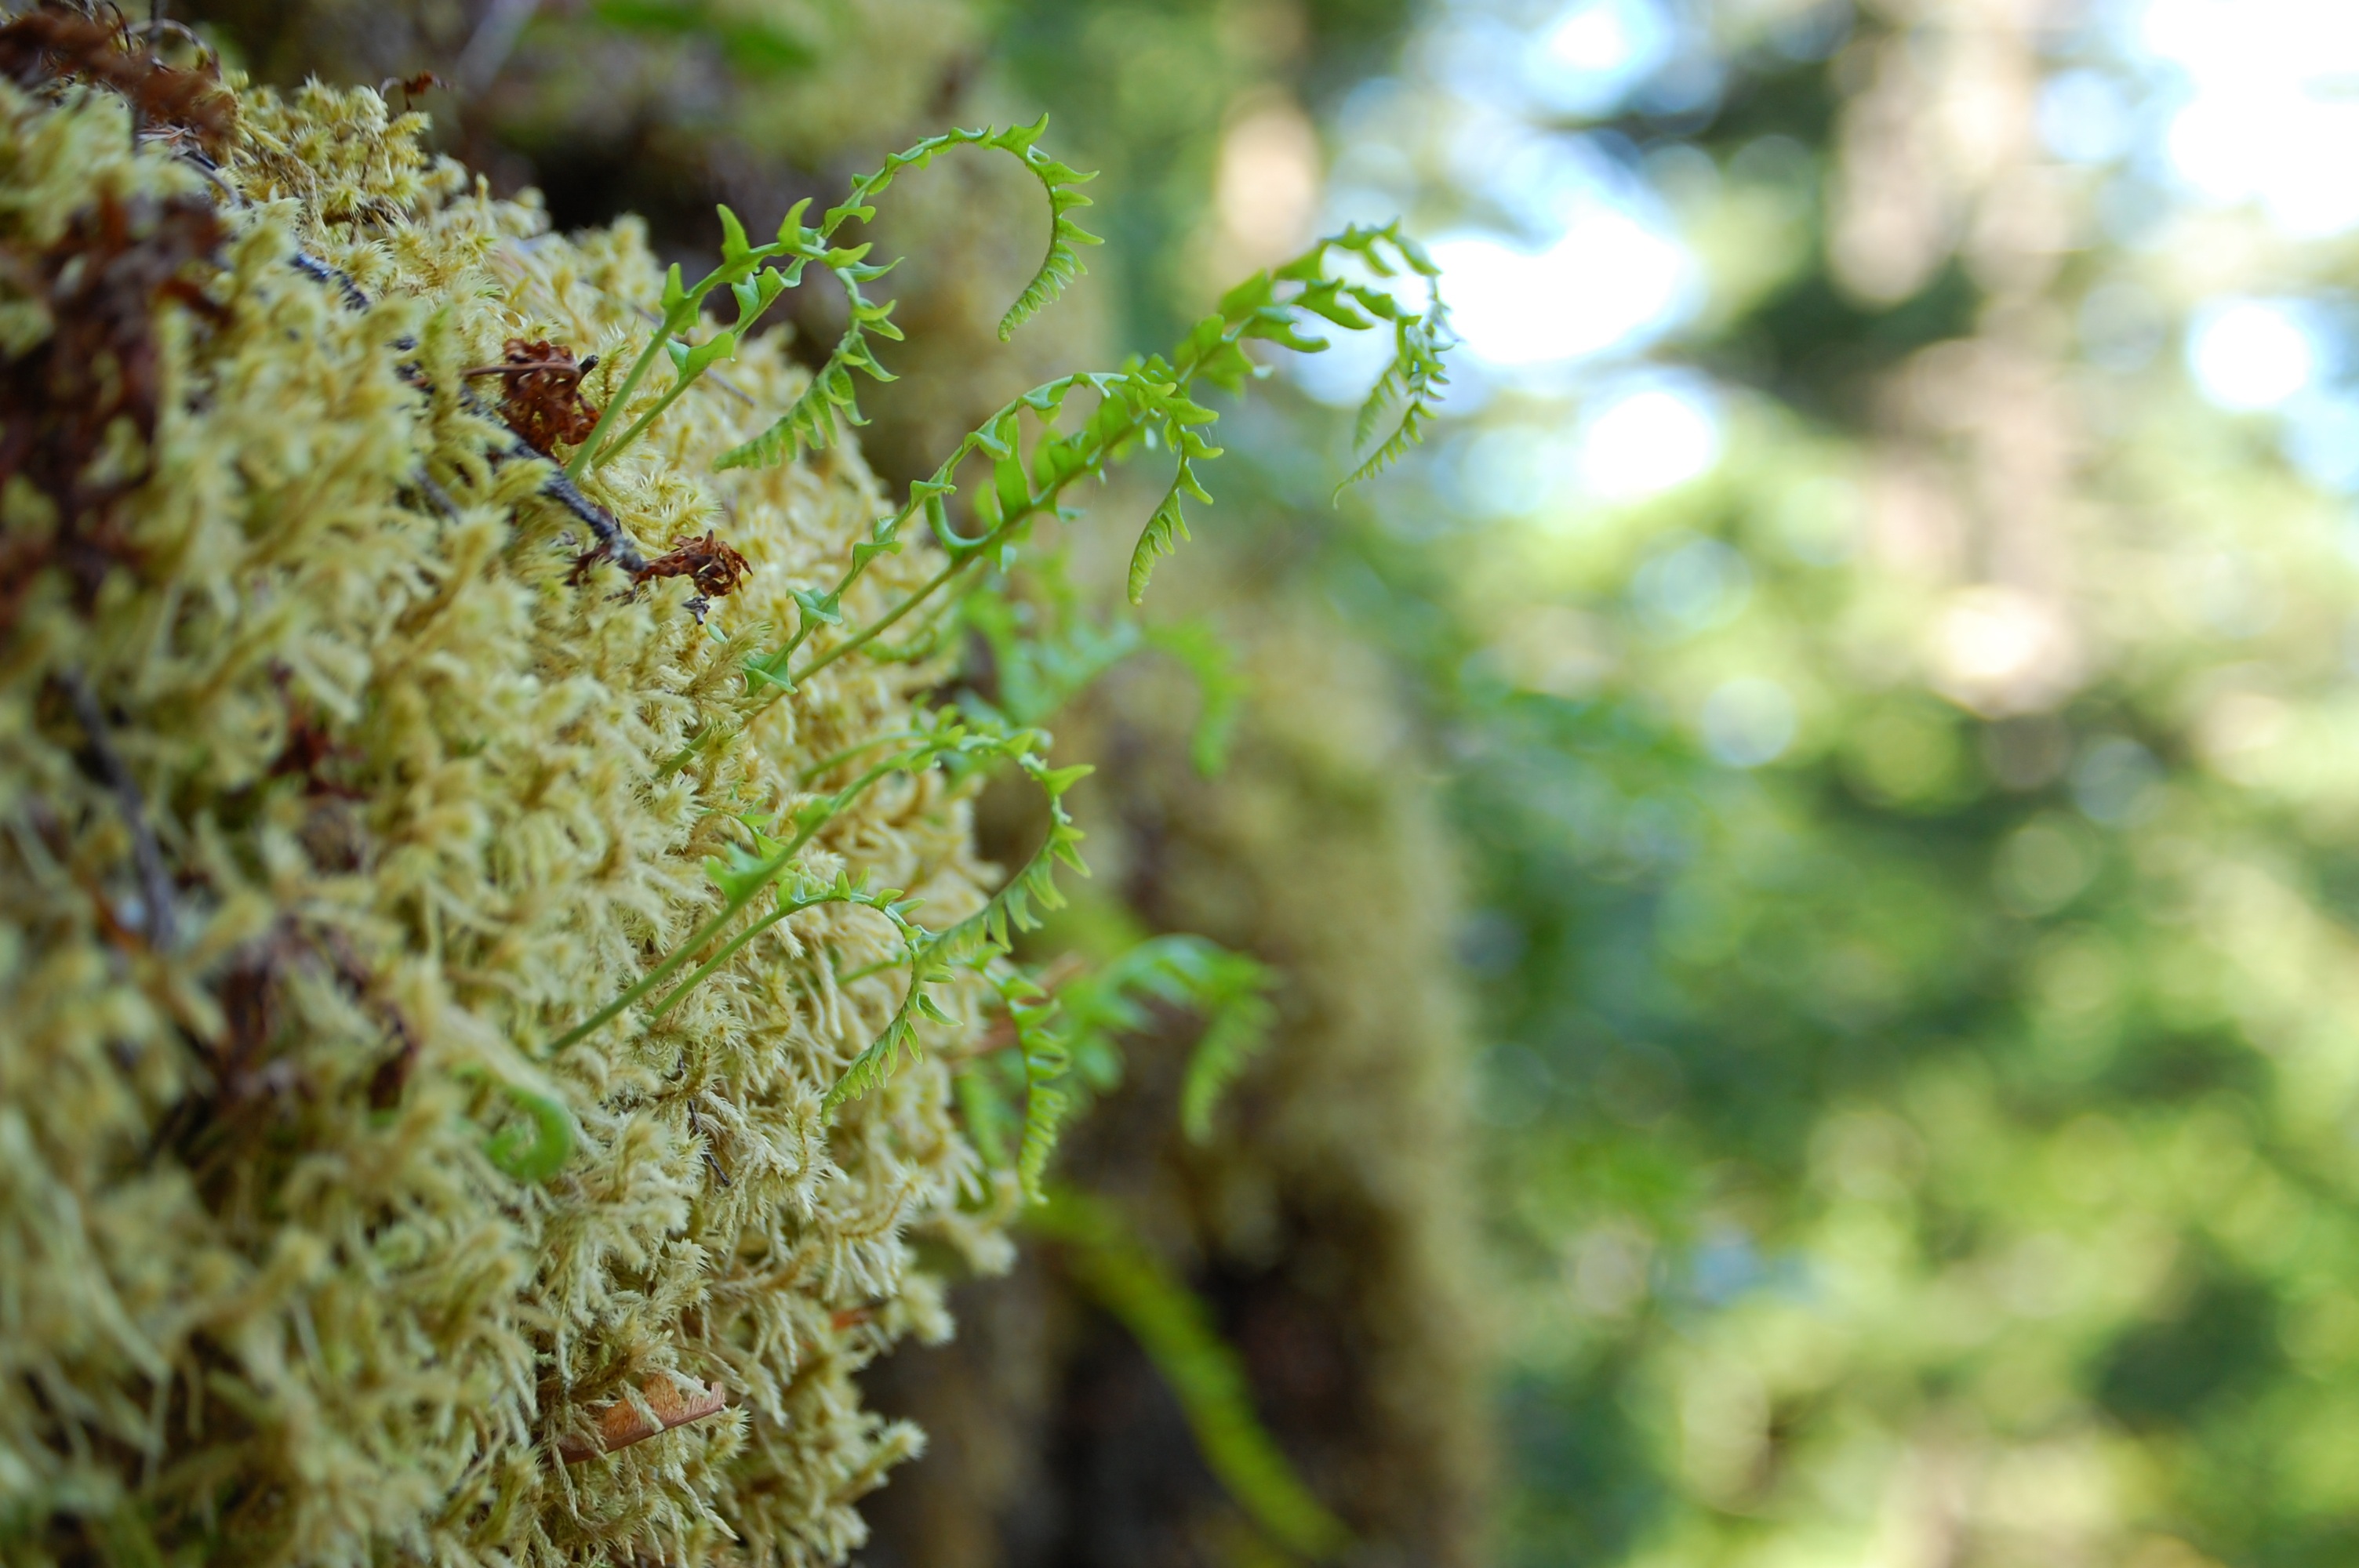
tree, nature, forest, branch, blossom, plant, sunlight, leaf, flower, moss, wildlife, green, produce, macro, natural, autumn, botany, flora, fauna, wildflower, close up, shrub, habitat, macro photography, flowering plant, natural environment, woody plant, land plant